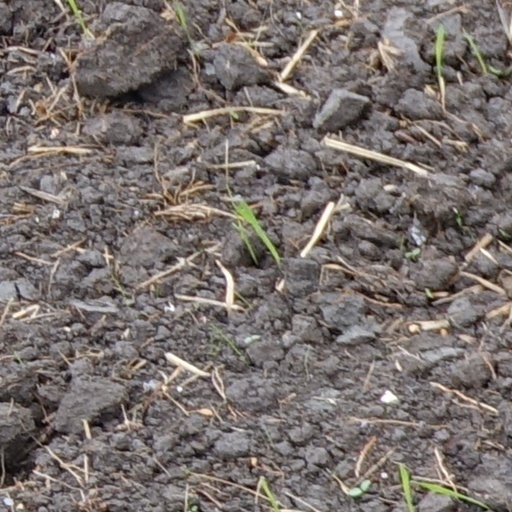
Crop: wheat